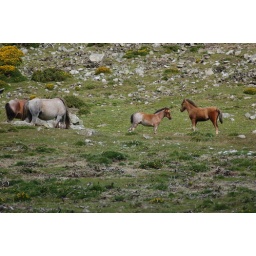
Some of the wild horses living on the mountains above Penmaenmawr